Catholic Church and health care

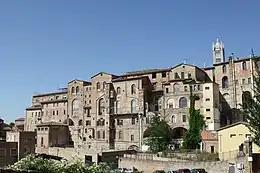
Panorama of Siena's Santa Maria della Scala Hospital, one of Europe's oldest hospitals

Several early Christian healers are honoured as Saints in the Catholic tradition. Cosmas and Damian, brothers from Cilicia in Asia Minor, supplanted the pagan Asclepius as the patron saints of medicine and were celebrated for their healing powers.." Said to have lived in the late third century AD and to have performed a miraculous first leg transplant on a patient, and later martyred under the Emperor Diocletian, Cosmas and Damian appear in the heraldry of barber-surgeon companies.." Notable contributors to the medical sciences of those early centuries include Tertullian (born 160 AD), Clement of Alexandria, Lactantius and the learned St. Isidore of Seville (d. 636). St. Benedict of Nursia (480) emphasised medicine as an aid to the provision of hospitality. The martyr Saint Pantaleon was said to be physician to the Emperor Galerius, who sentenced him to death for his Christianity. Since the Middle Ages, Pantaleon has been considered a patron saint of physicians and midwives.